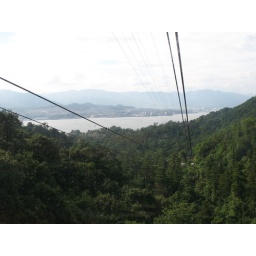
Hiroshima in the distance. Miyajima forest underneath. By this point I'd had enough of walking up mountains...